Nottingham High School (New York)

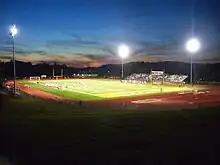
A nighttime football game takes place on Nottingham's athletic fields.

The school has a yearbook. In the 1970s the yearbook's portraits of teachers was moved to the back of the publication. John Rouse of St. Peter's College argued that this was an example of teachers losing their power in that decade.